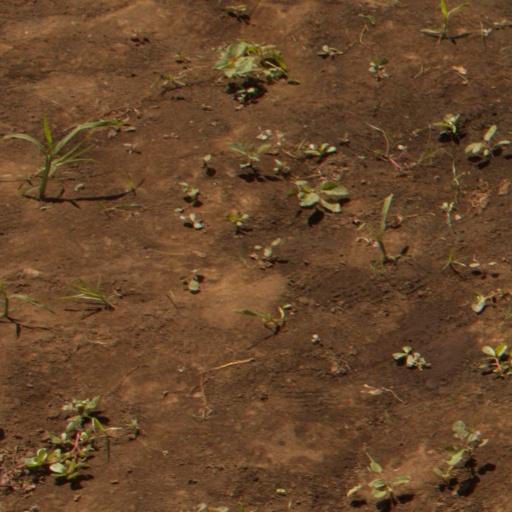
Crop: soybean